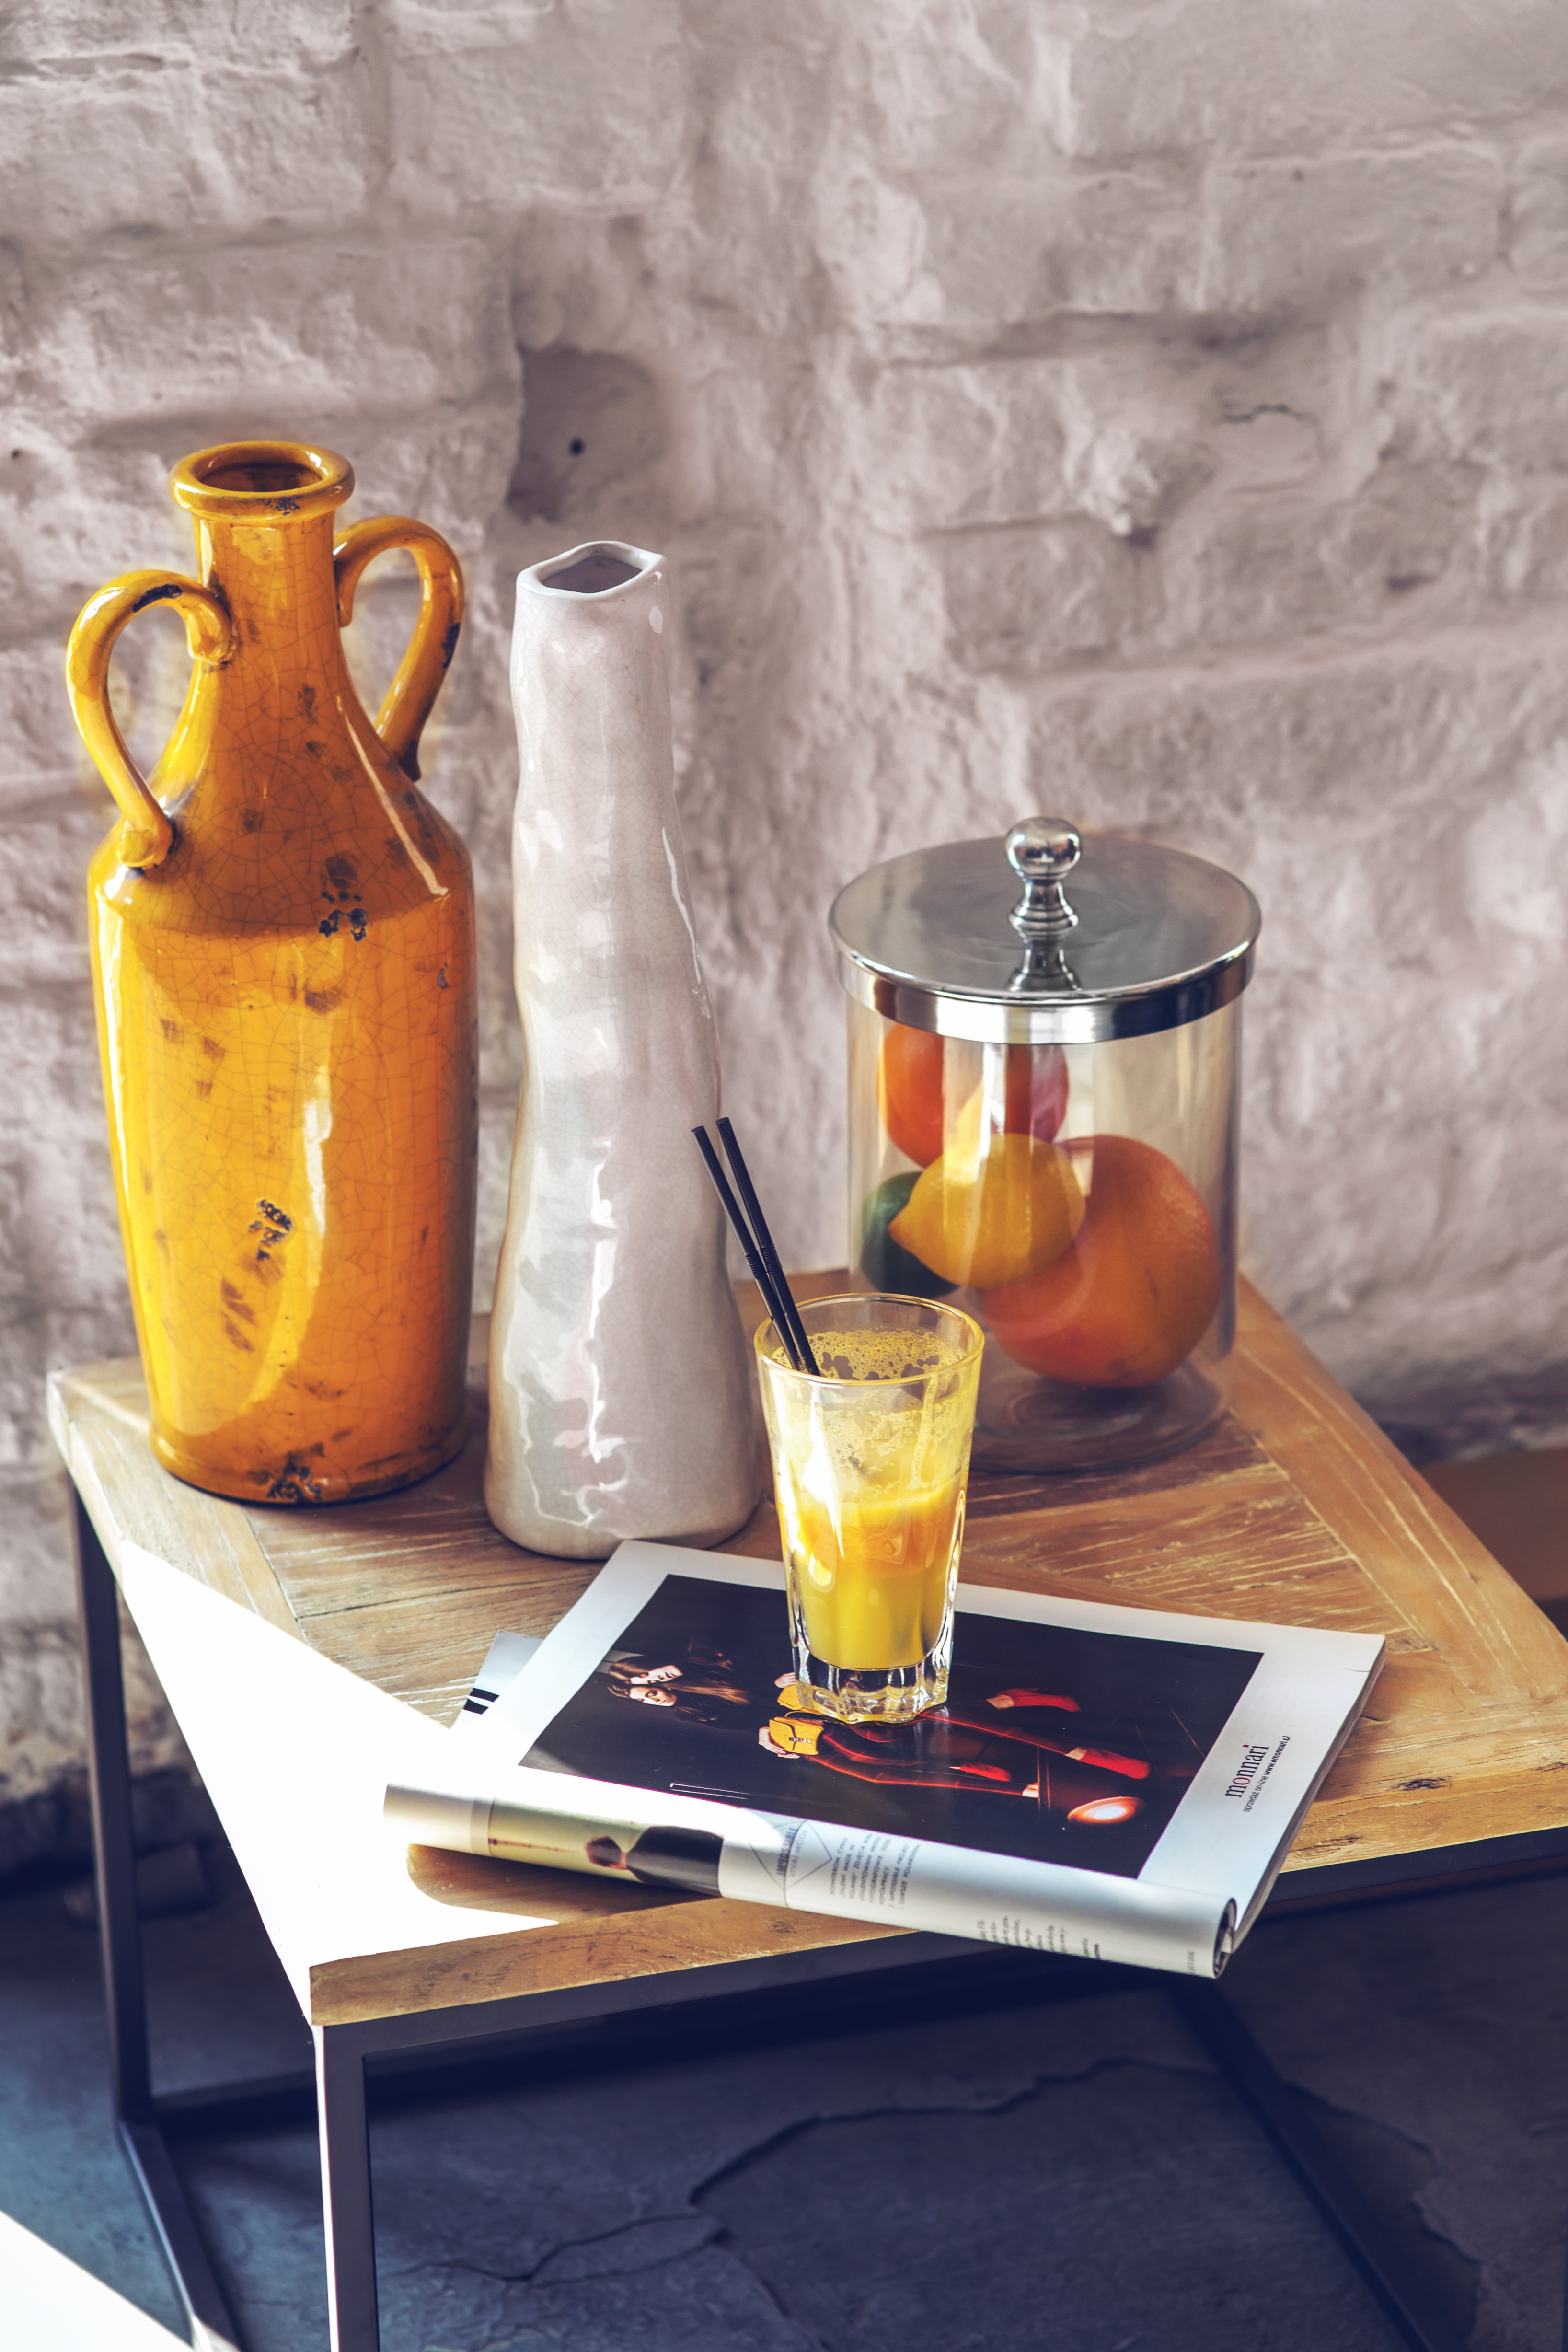
table, morning, interior, glass, magazine, drink, paper, healthy, lighting, still life, painting, eco, juice, design, fruits, home decor, still life photography, drinkware